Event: Nepal Earthquake
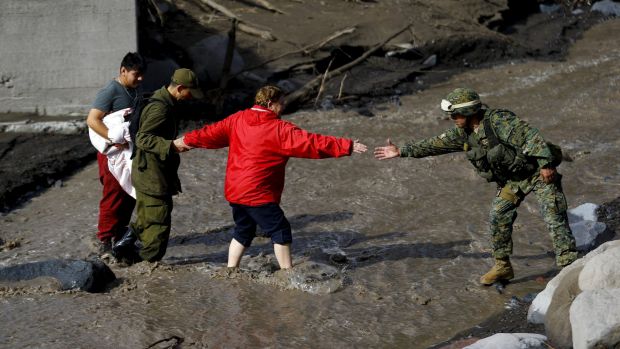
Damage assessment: damage